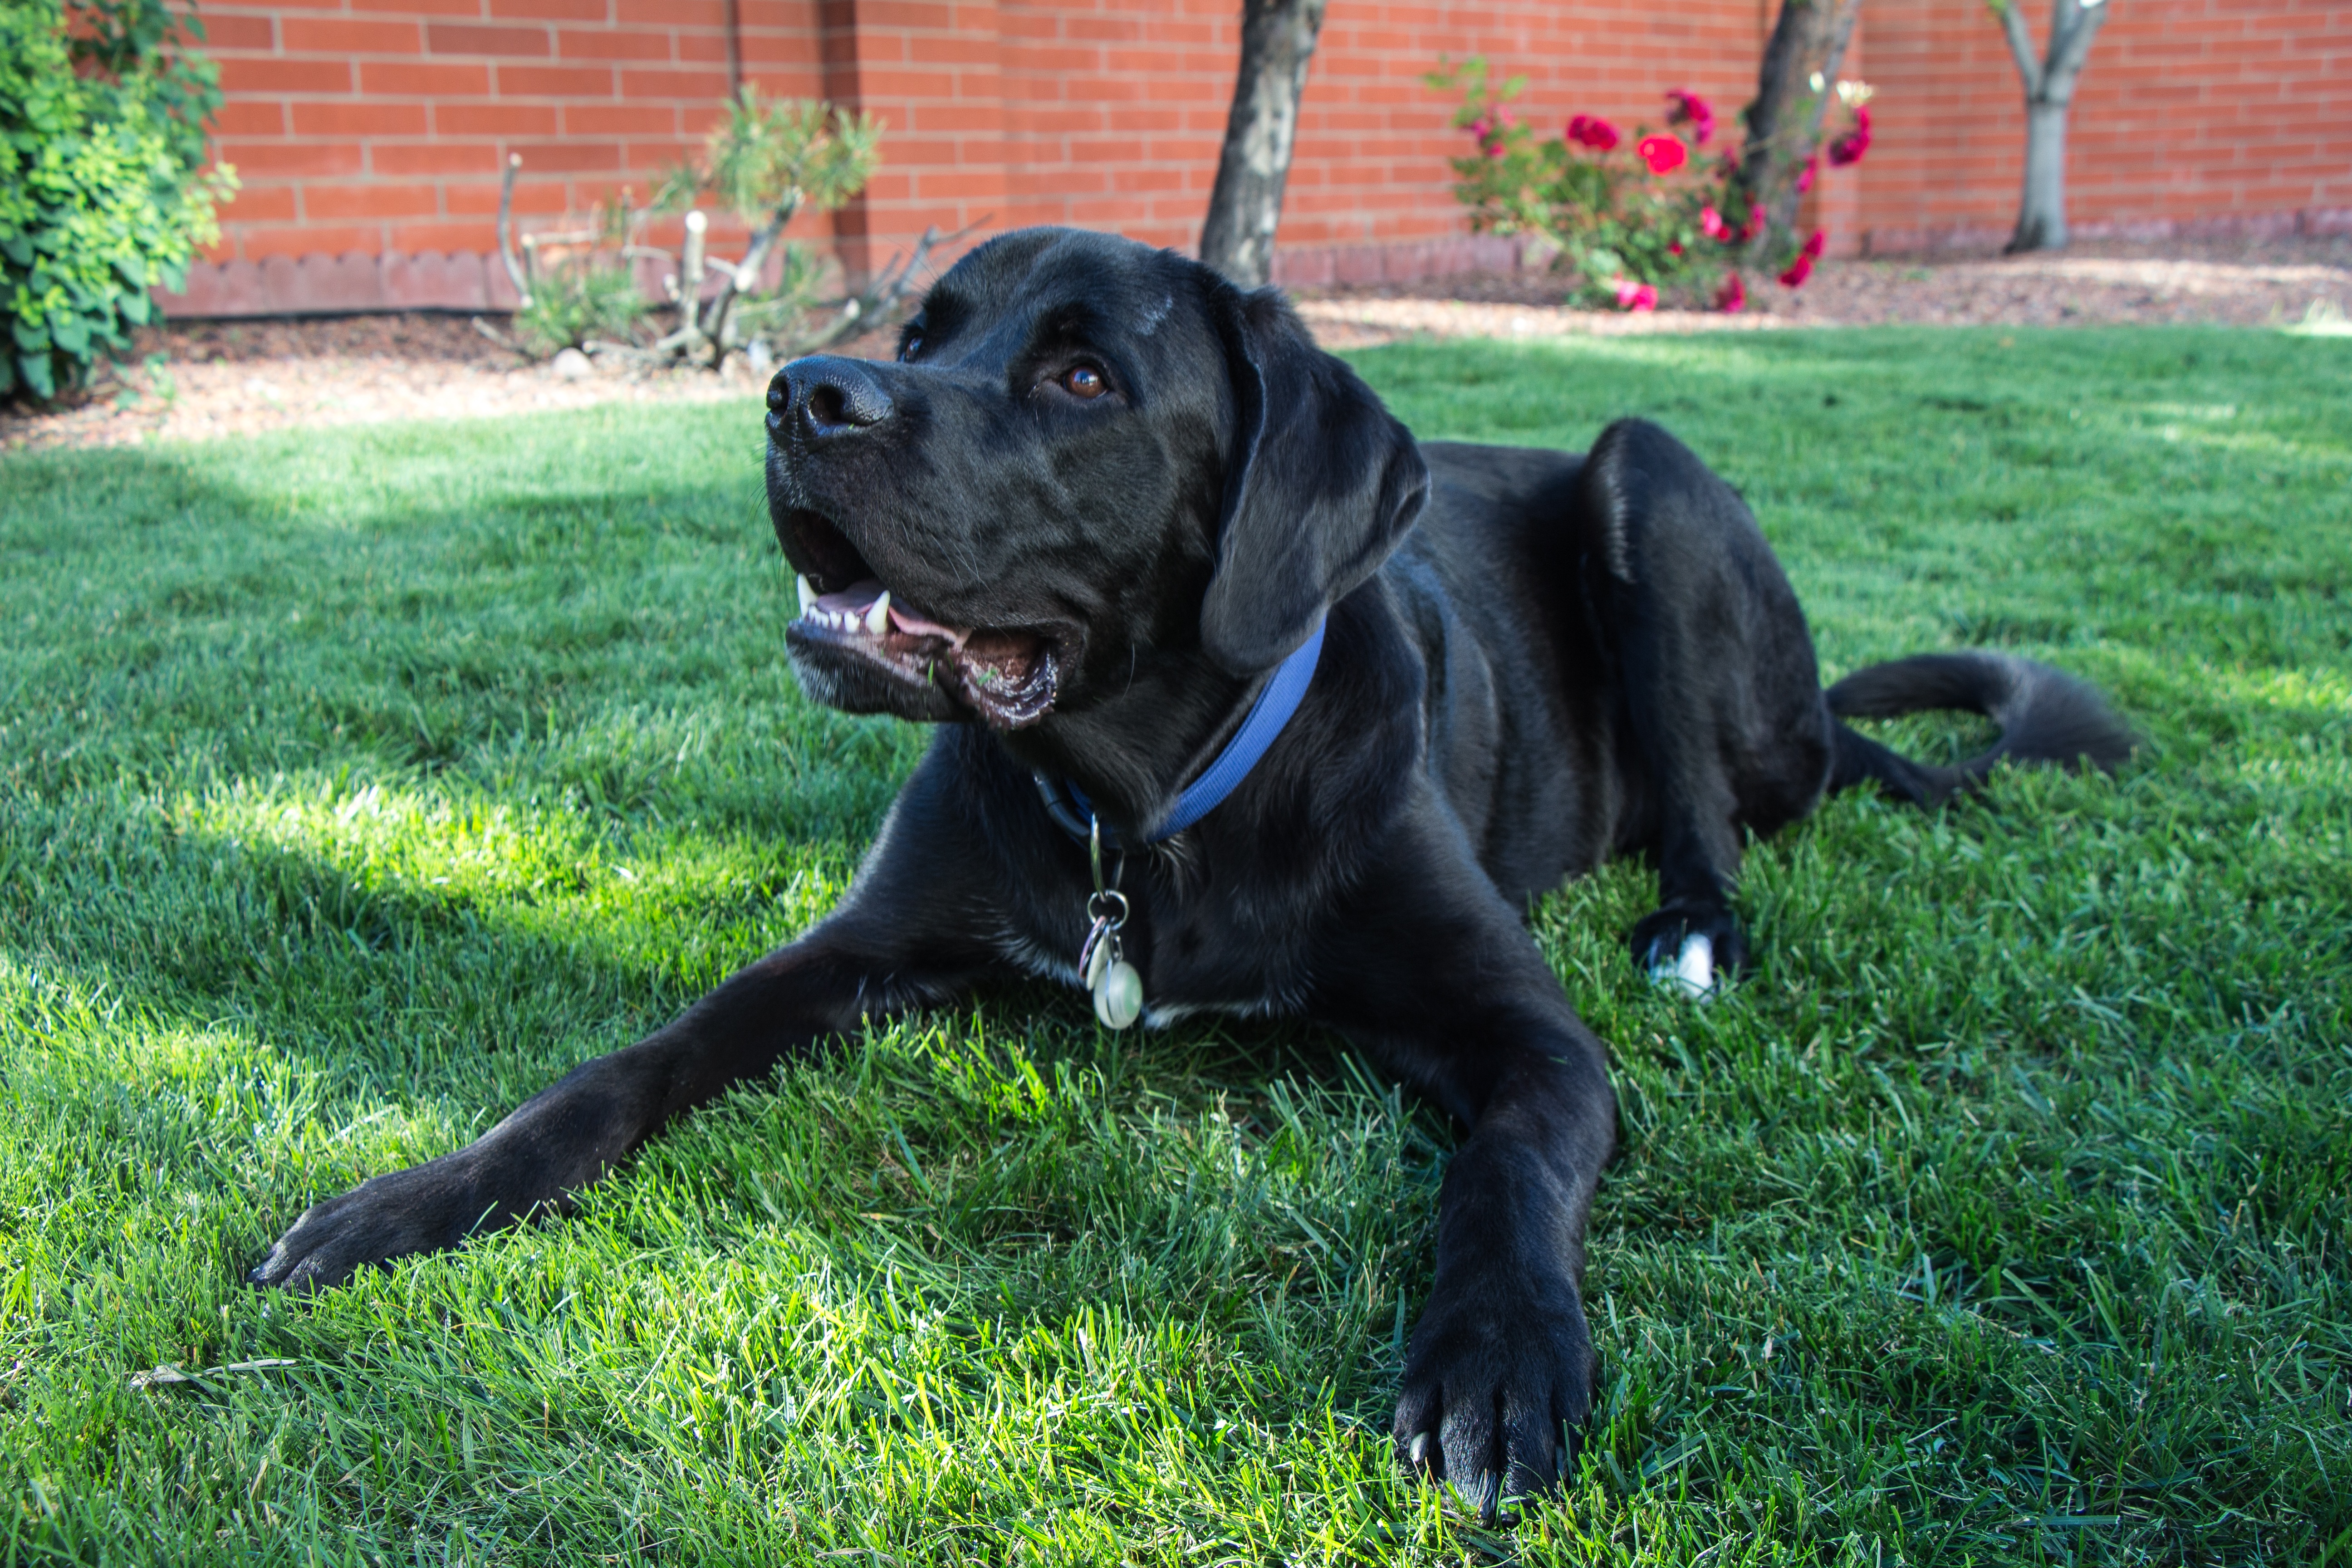
outdoor, sweet, puppy, dog, animal, cute, canine, summer, bark, pet, portrait, young, mammal, black, smile, friend, hound, playful, family, best, fun, furry, vertebrate, labrador retriever, newfoundland, obey, adorable, kind, dog breed, gentle, retriever, breed, behavior, pup, companion, obedient, happy dog, loyal, guard dog, samson, saint bernard, man s, dog like mammal, carnivoran, cane corso